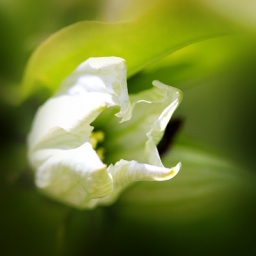
Found this flower growing in a field of wild flowers. It was photographed entirely with natural light